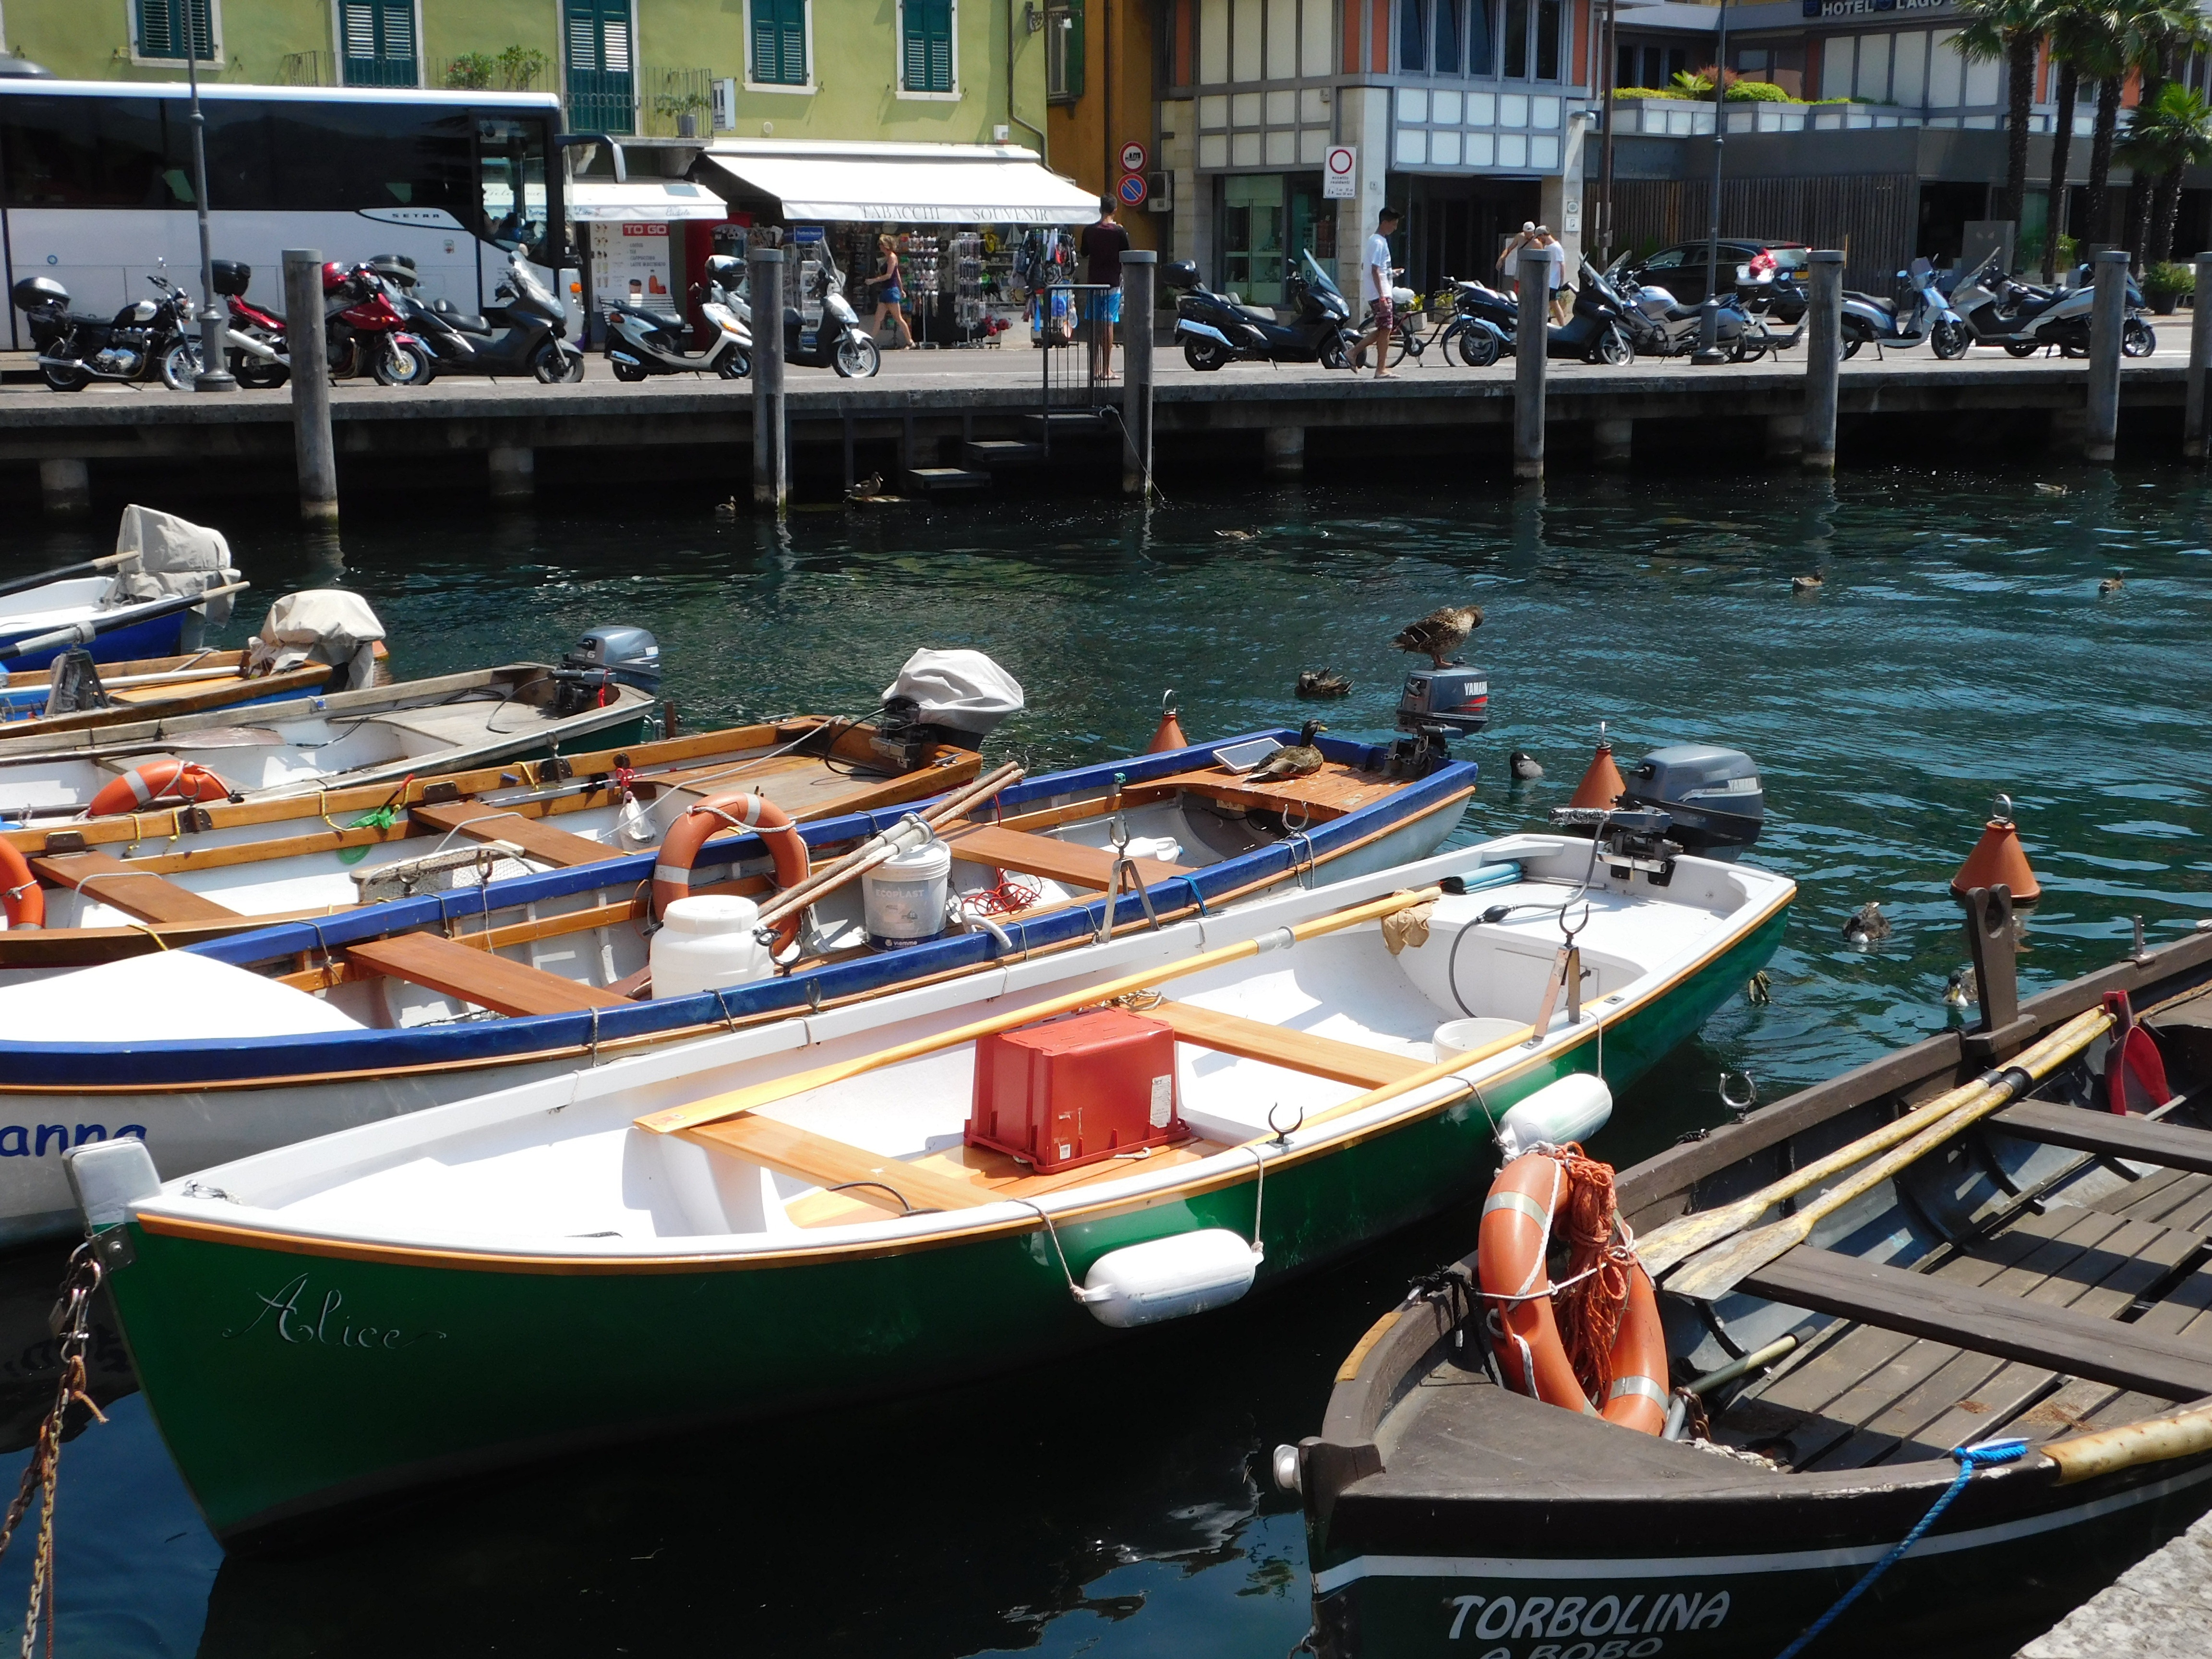
dock, boat, vehicle, italy, motorboat, boating, boats, watercraft, torbole, dinghy, lake garda, skiff, watercraft rowing